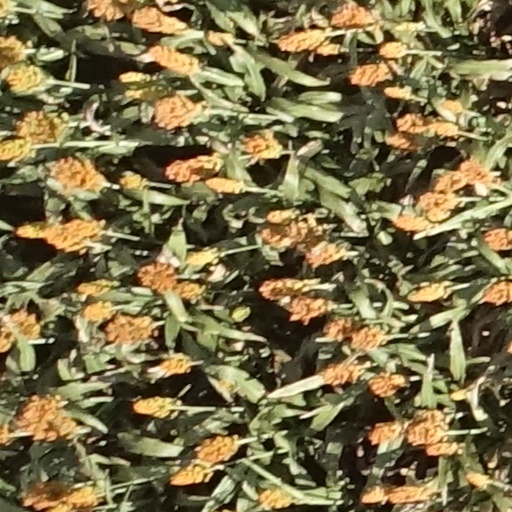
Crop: sorghum